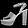
Label: Sandal